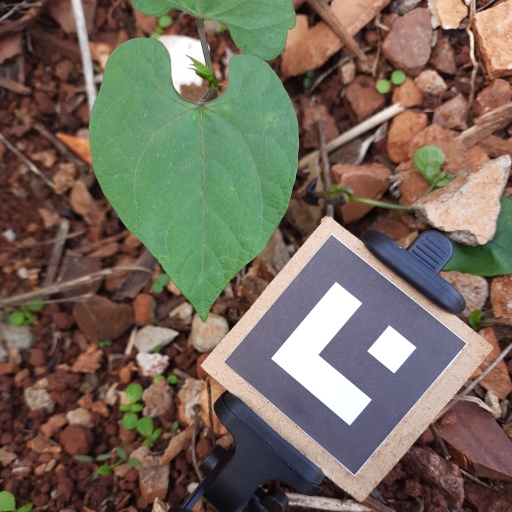
Observations: flat surface, no eating holes, under shade